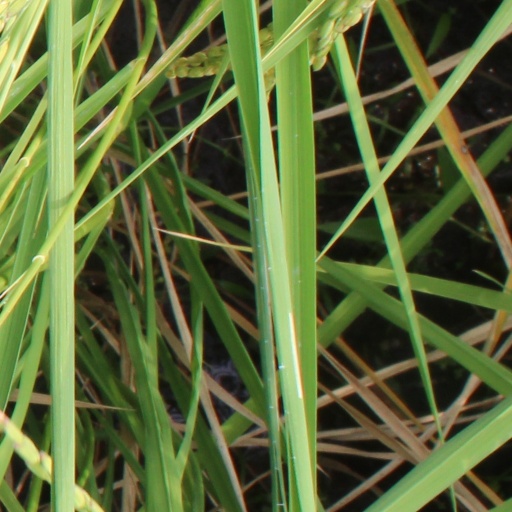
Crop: rice